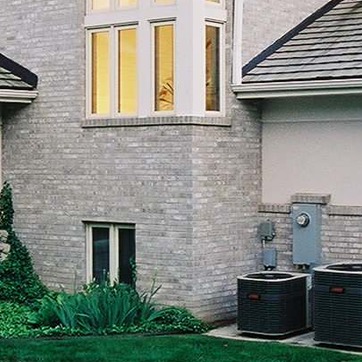
Material: brick